Frank Medlicott

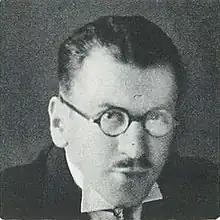
Frank Medlicott

Brigadier Sir Frank Medlicott CBE (10 November 1903 – 9 January 1972) was a National Liberal Party and later Liberal Party politician in the United Kingdom.